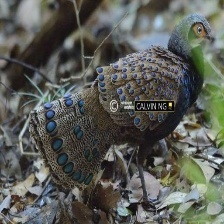
Species: BORNEAN PHEASANT
Scientific name: POLYPLECTRON SCHLEIERMACHERI